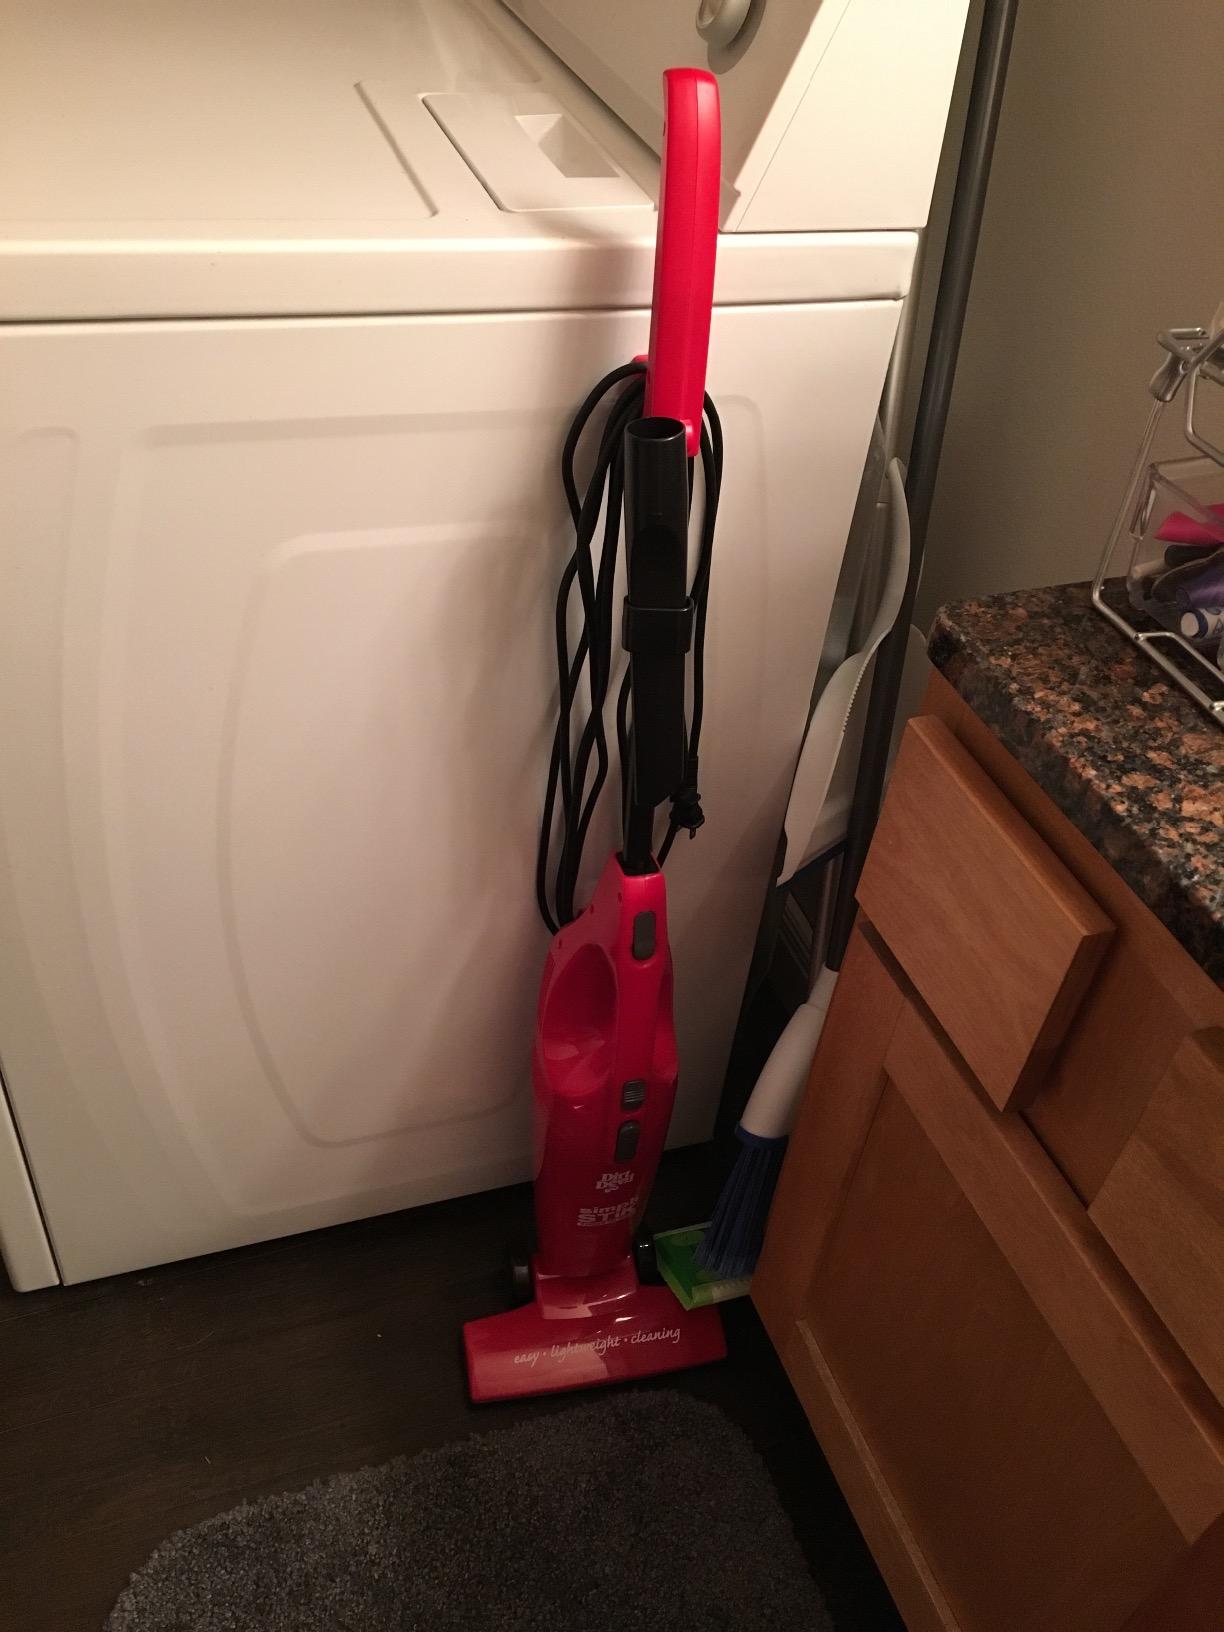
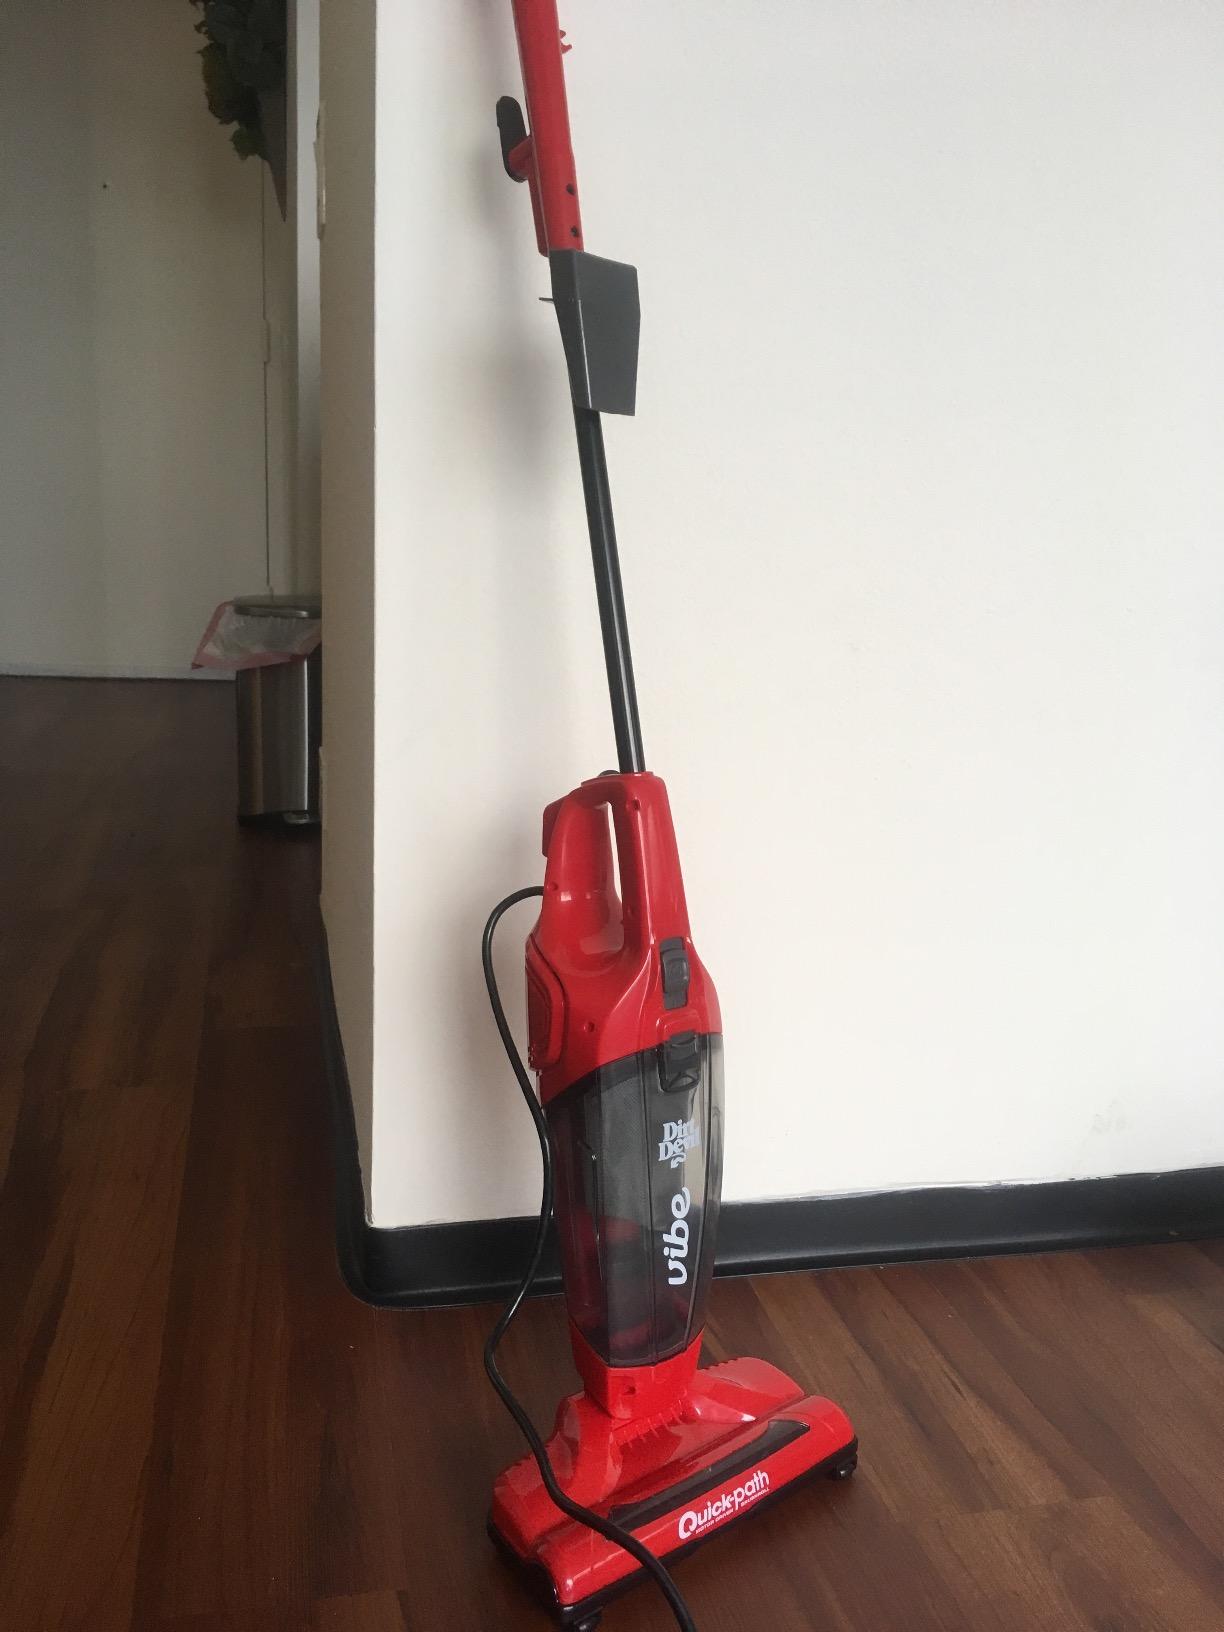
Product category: items_vacuum
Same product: no